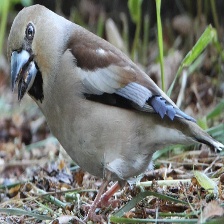
Species: HAWFINCH
Scientific name: COCCOTHRAUSTES COCCOTHRAUSTES